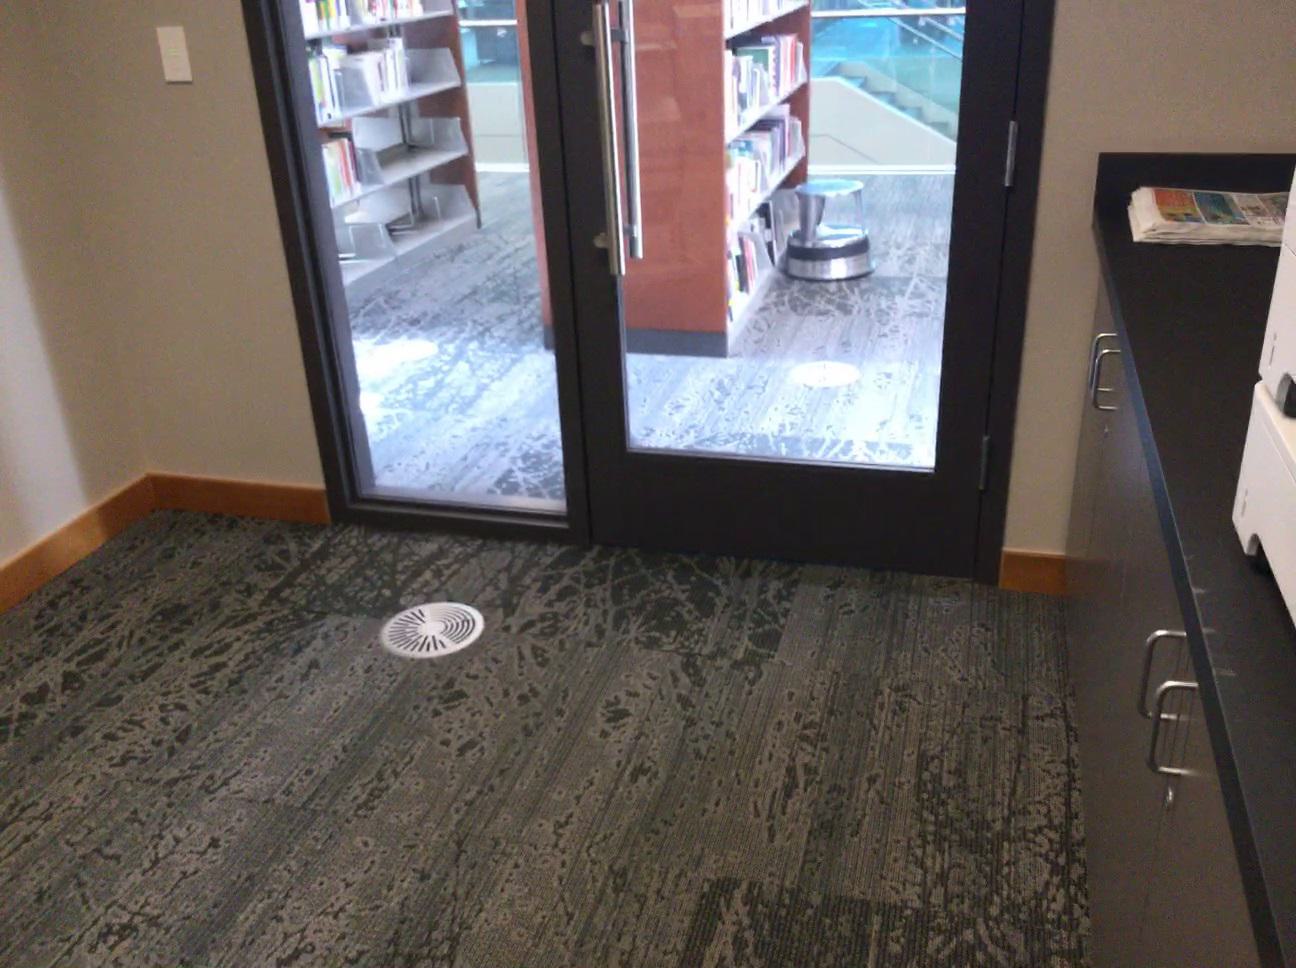
Question: Can the printer fit behind the cabinet from the world's perspective? Final answer should be yes or no.
Answer: Yes